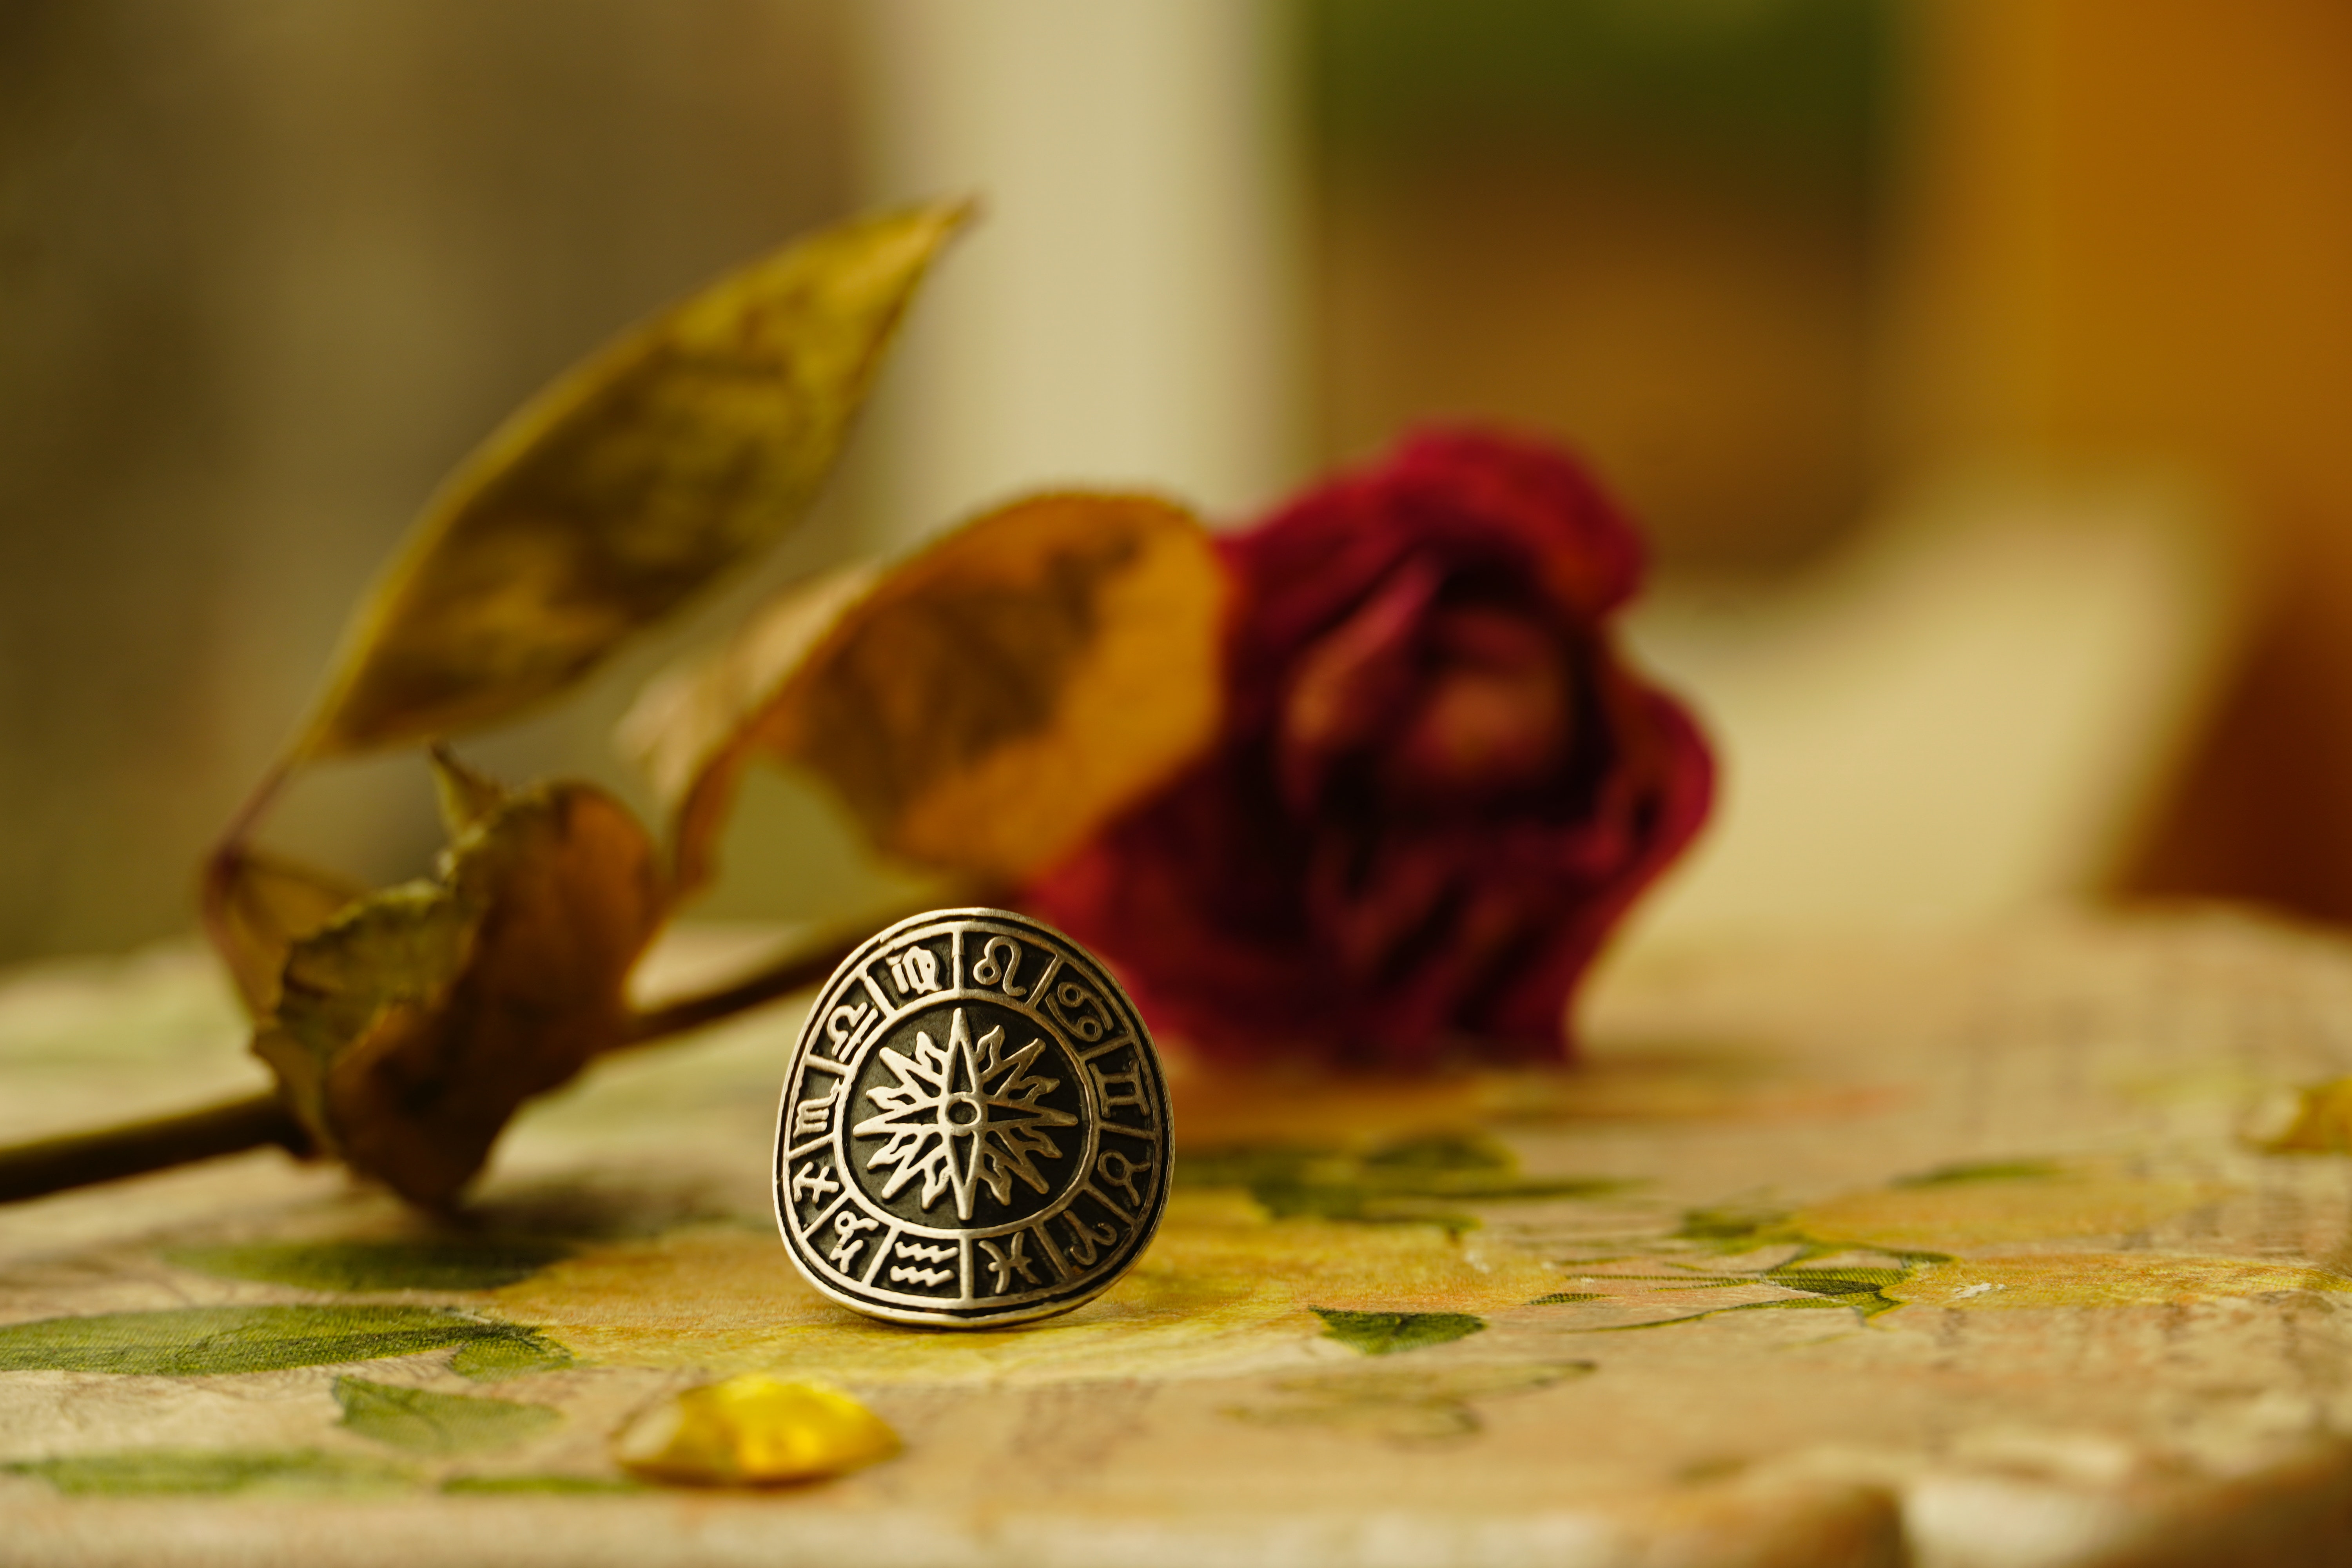
natural, petal, plant, wood, event, saving, ornament, sweetness, twig, toy, linens, carmine, rose, conifer cone, still life photography, tablecloth, centrepiece, dish, circle, macro photography, fashion accessory, christmas eve, still life, metal, holiday, glass, artificial flower, floral design, christmas decoration, christmas ornament, currency, coin